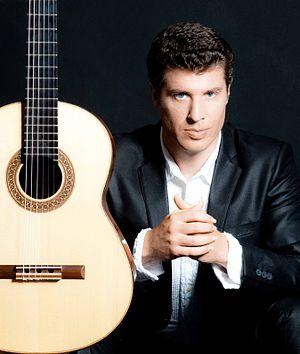
Emmanuel Rossfelder, Guitariste
Emmanuel Rossfelder est un guitariste classique français.
Le Concours international du Festival musical d'automne de jeunes interprètes est un concours de musique classique fondé en 1985 et se déroulant dans le Val-d'Oise. En plus de la série de concerts tout au long du mois de février, la compétition est ouverte artistes âgés de moins de 25 ans.